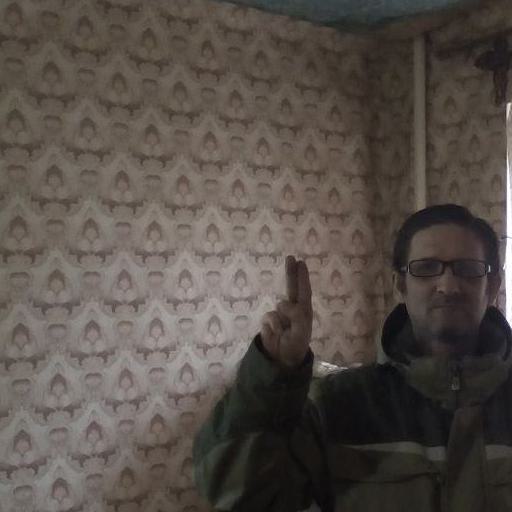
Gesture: two_up